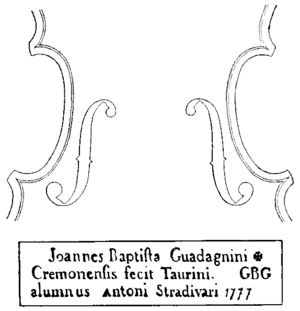
Ouïes, échancrures, coins et étiquette d’un violon de Giovanni-Battista Guadagnini - 1777